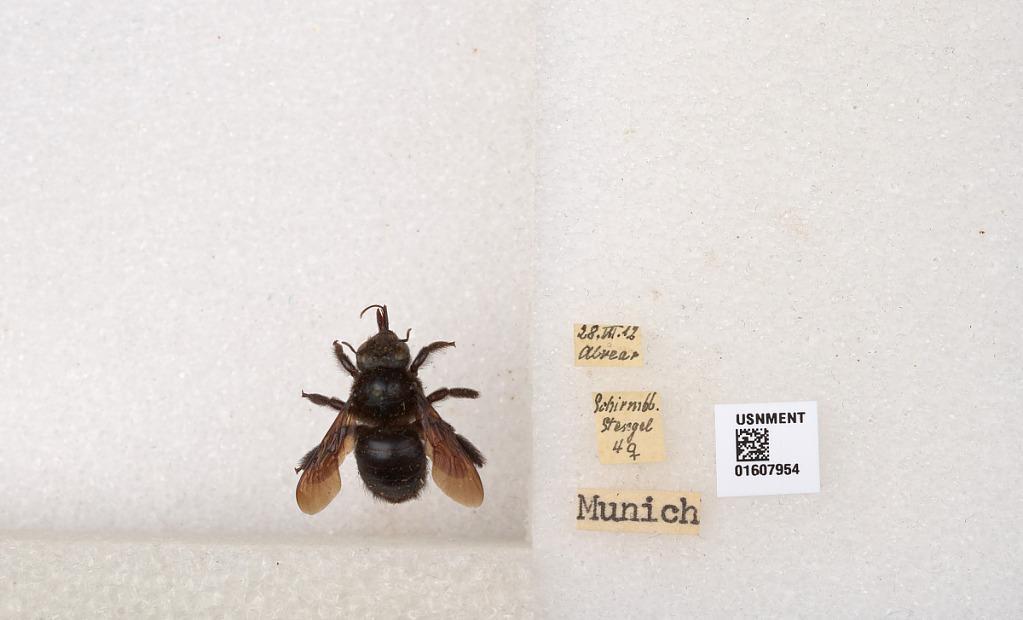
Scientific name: Xylocopa (Nanoxylocopa) ciliata Burmeister
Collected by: Alvear
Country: Germany
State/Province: Bavaria
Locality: Munich
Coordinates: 48.1374, 11.5755